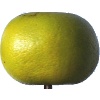
Label: Pomelo Sweetie 1